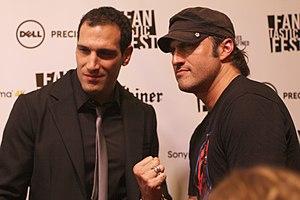
Machete Kills ou Machete tue au Québec et au Nouveau-Brunswick est un film américain de Robert Rodriguez sorti en 2013. Il fait suite à Machete, sorti en 2010, adapté d'une fausse bande-annonce du projet Grindhouse.